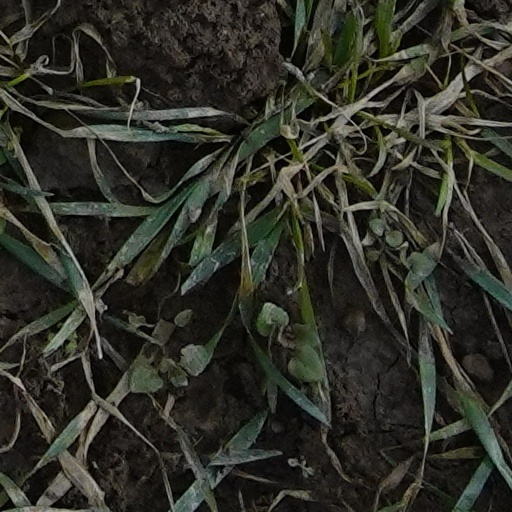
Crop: wheat